African clawed frog

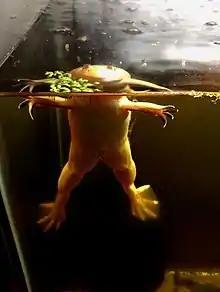
Captive male albino clawed frog in typical floating position with only the eyes and nose sticking out. Note the black hands and forearms used to hold onto the female during amplexus.

Both males and females have a cloaca, which is a chamber through which digestive and urinary wastes pass and through which the reproductive systems also empty. The cloaca empties by way of the vent which in reptiles and amphibians is a single opening for all three systems.